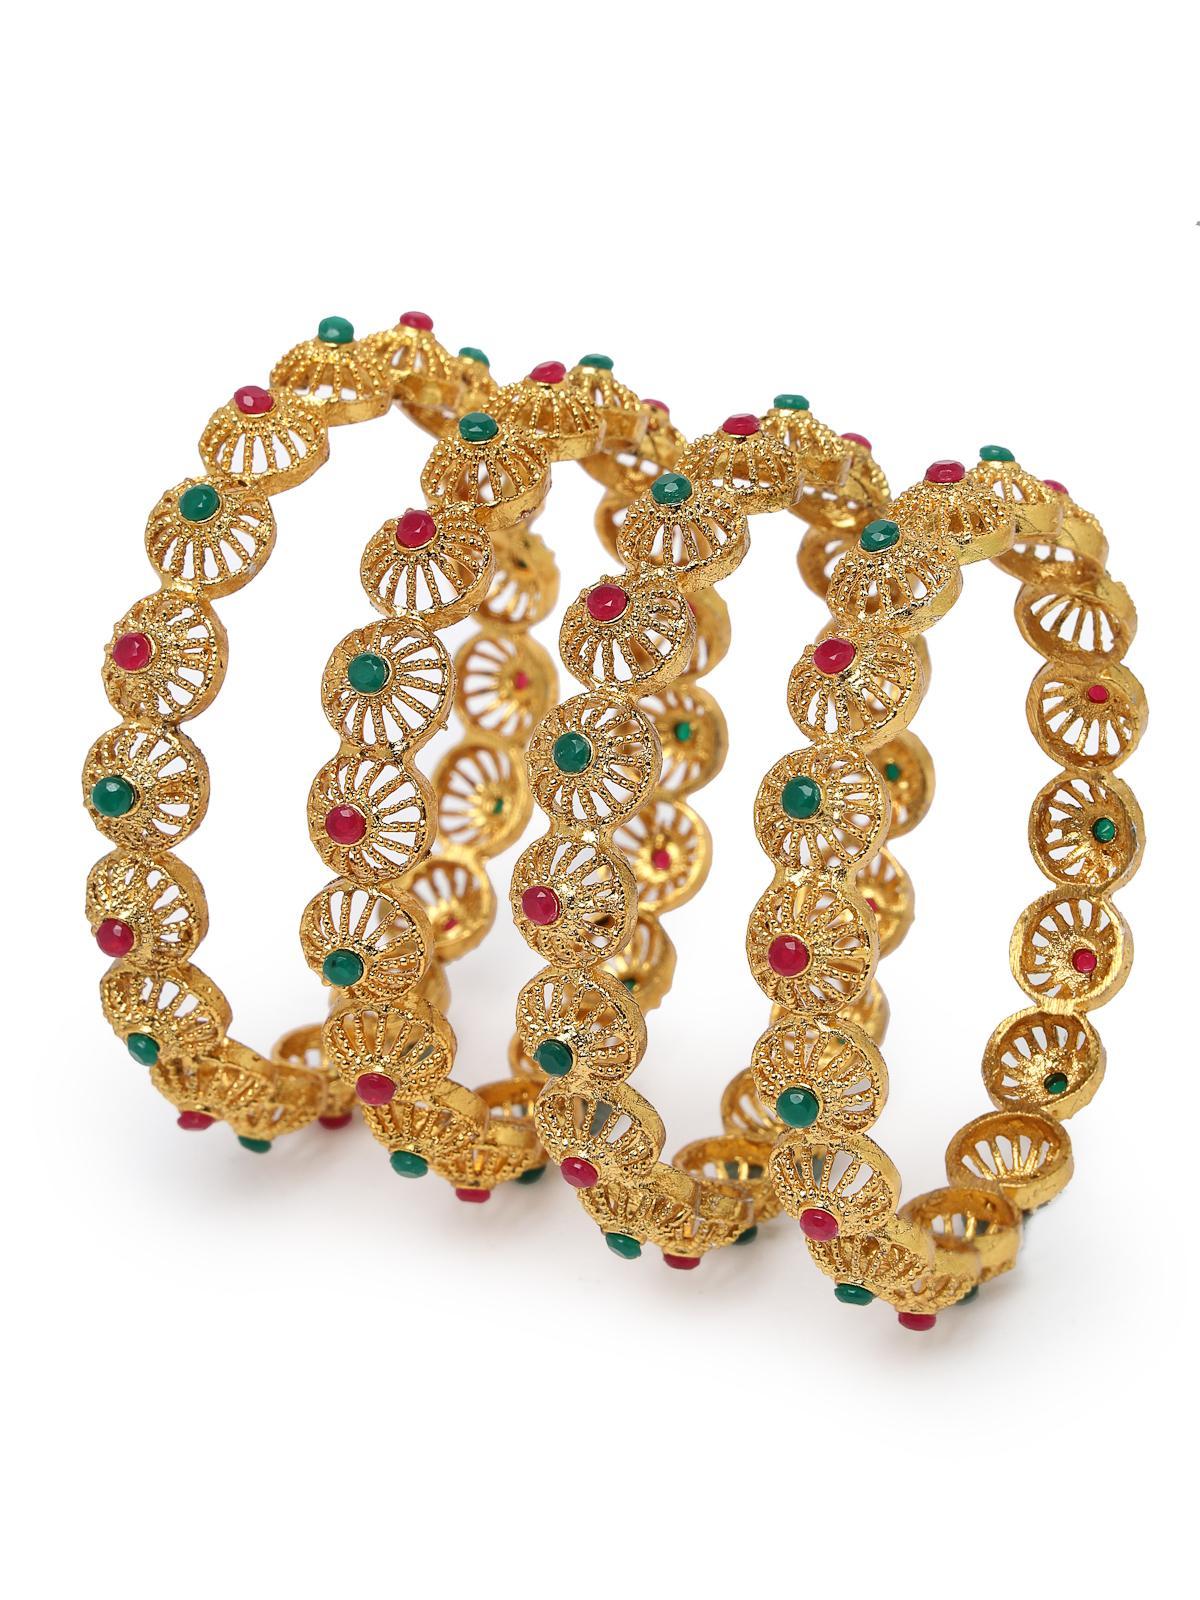
Sukkhi Indian Classic Gold Plated Red And Green Bracelet Bangle Set Jewellery for Women & Girls | Set of 4 Latest Design | Birthday Anniversary Gift for Women|B105888_2.8
Type: Bracelets & Bangles
Brand: Sukkhi
Price: Rs. 332
 Embrace timeless elegance with the Sukkhi Indian Classic Gold Plated Bracelet Bangle Set for Women & Girls. This set of four exudes traditional charm with a rich combination of red and green, showcasing the latest design trends. The gold-plated finish adds an opulent touch to any ensemble. Sized at 2.4, 2.6 and 2.8, these bracelets make for a perfect birthday or anniversary gift, celebrating cultural richness and timeless beauty for the special women in your life with a set that's both classic and versatile.Disclaimer:There may be slight variation in shade and colour due to photographic effects and monitor settings
Included: 4 Bangles